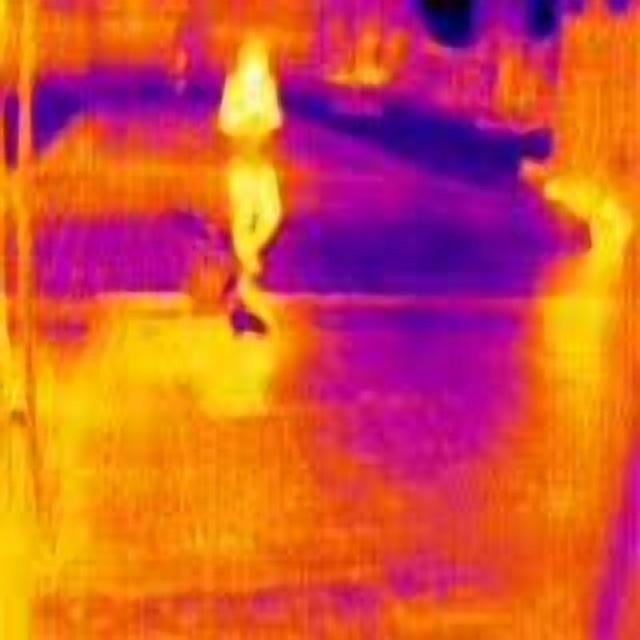
Detected objects:
label: person